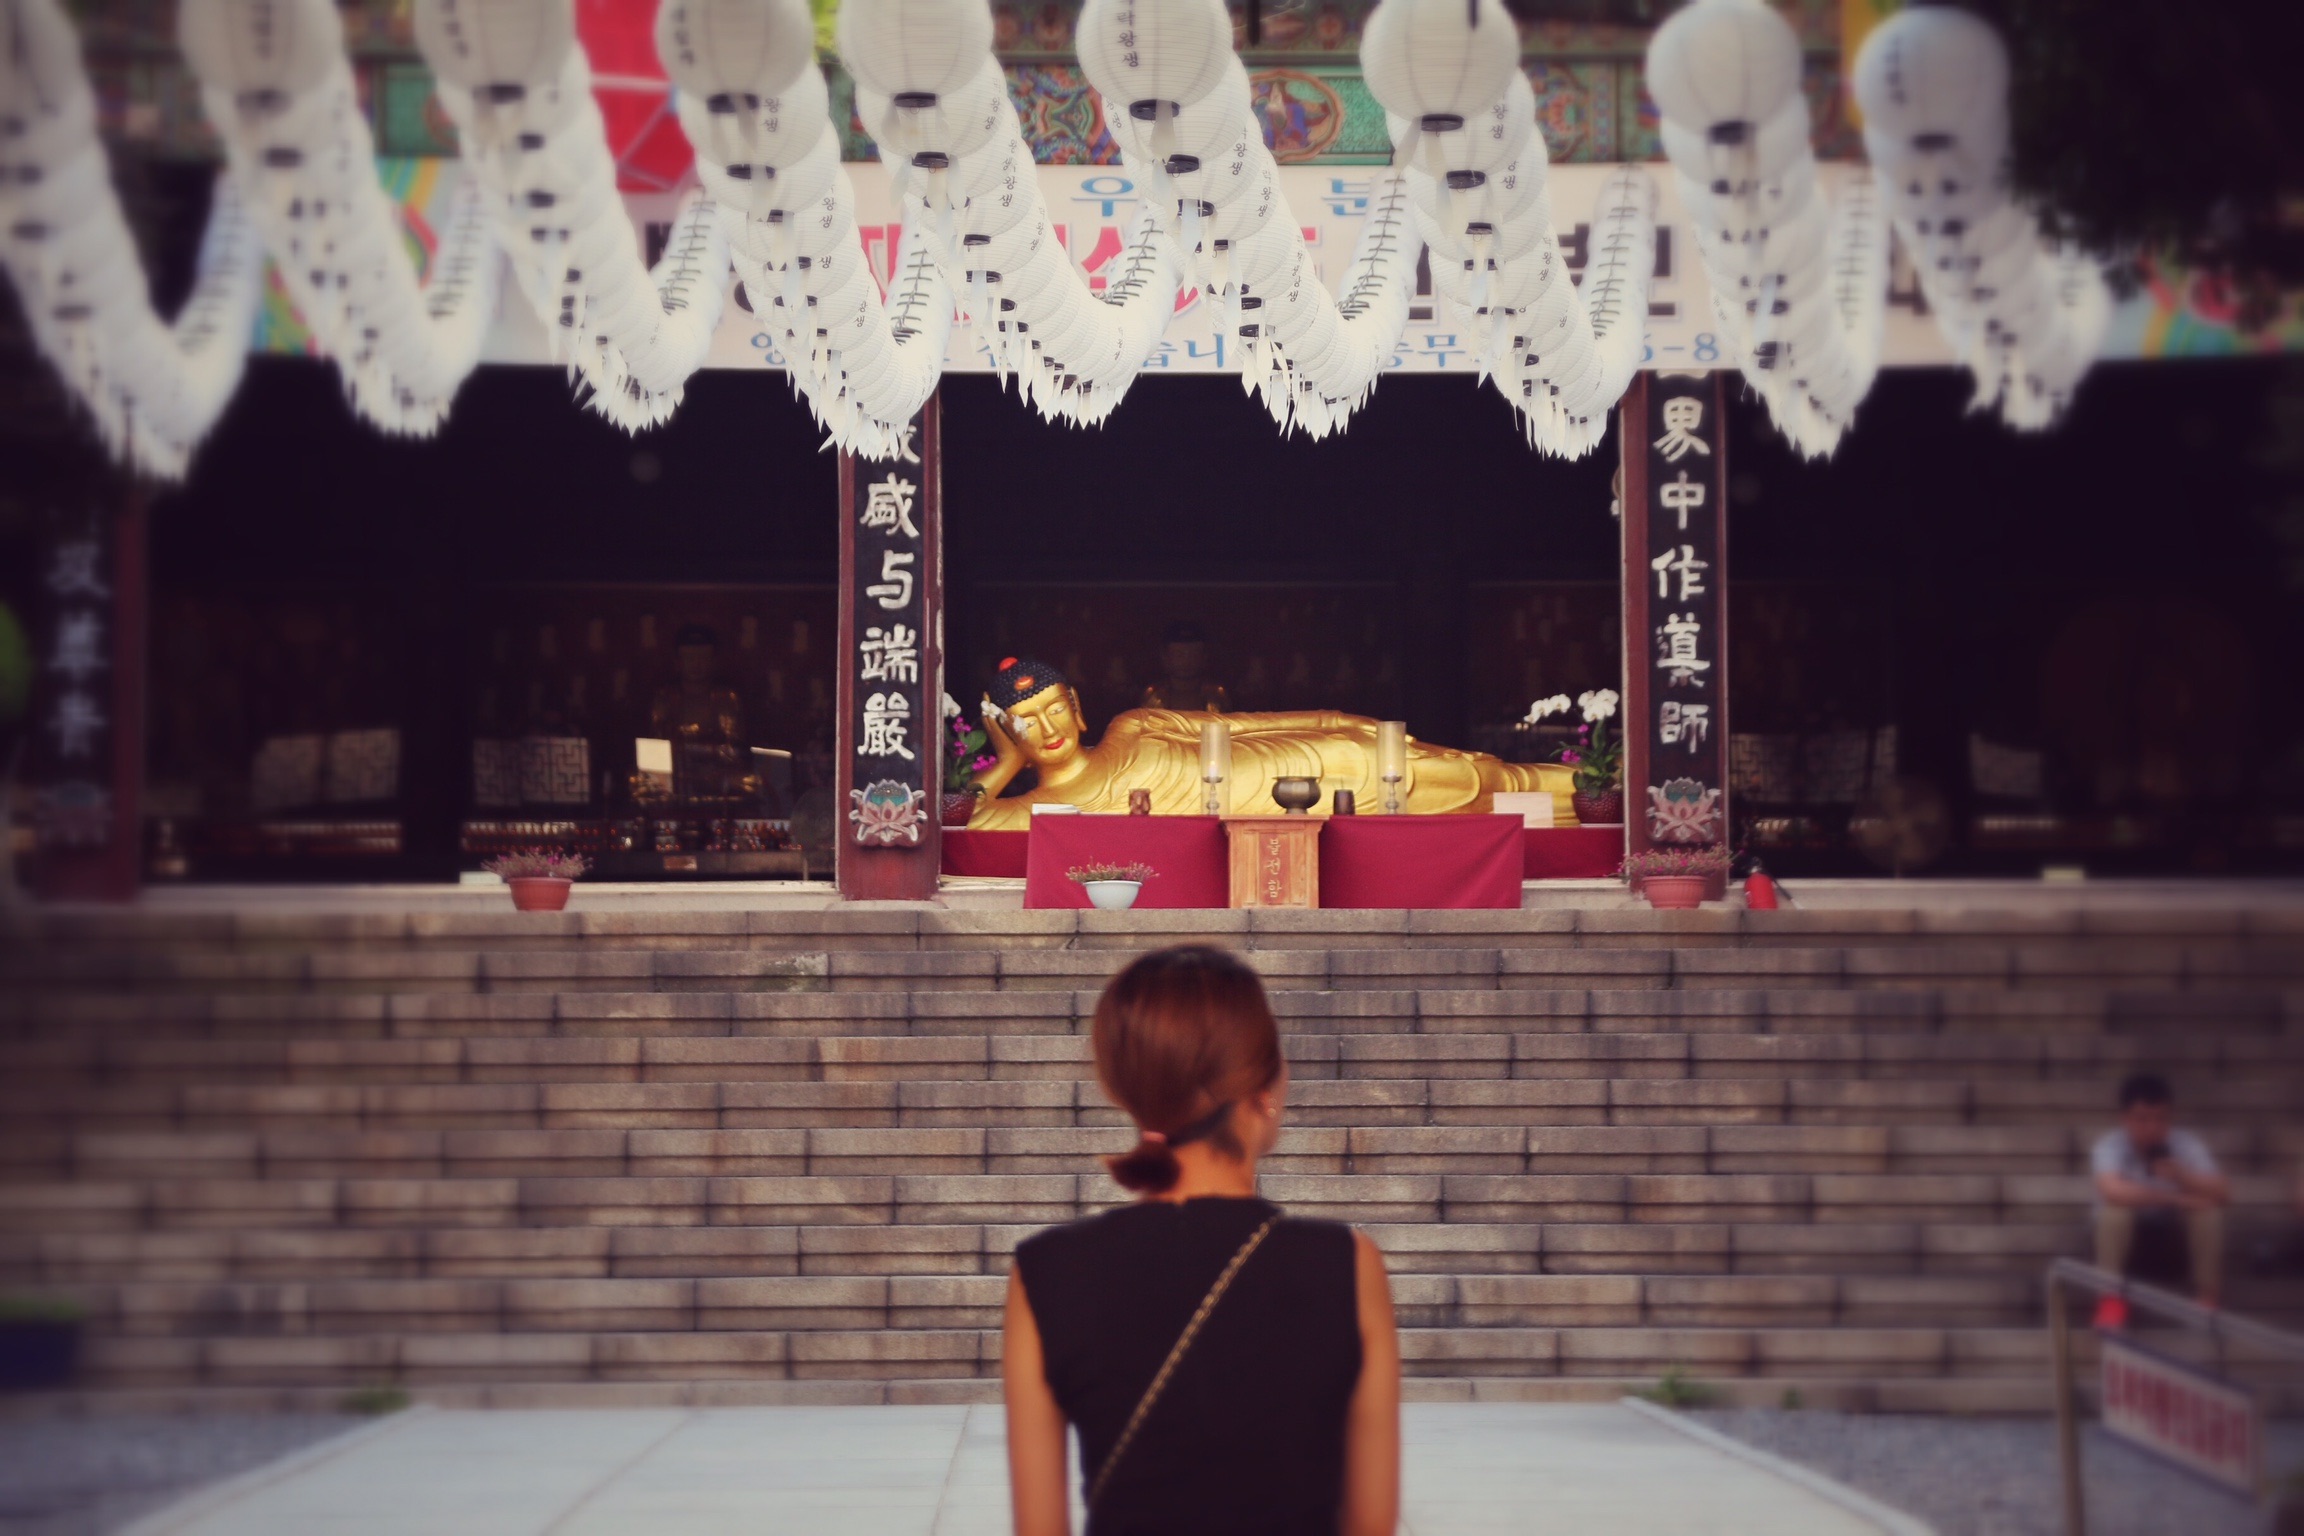
stage, temple